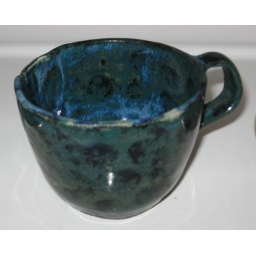
Red stoneware coil construction mug. Painted french green stain with sponged black oxide under Transparent glaze.